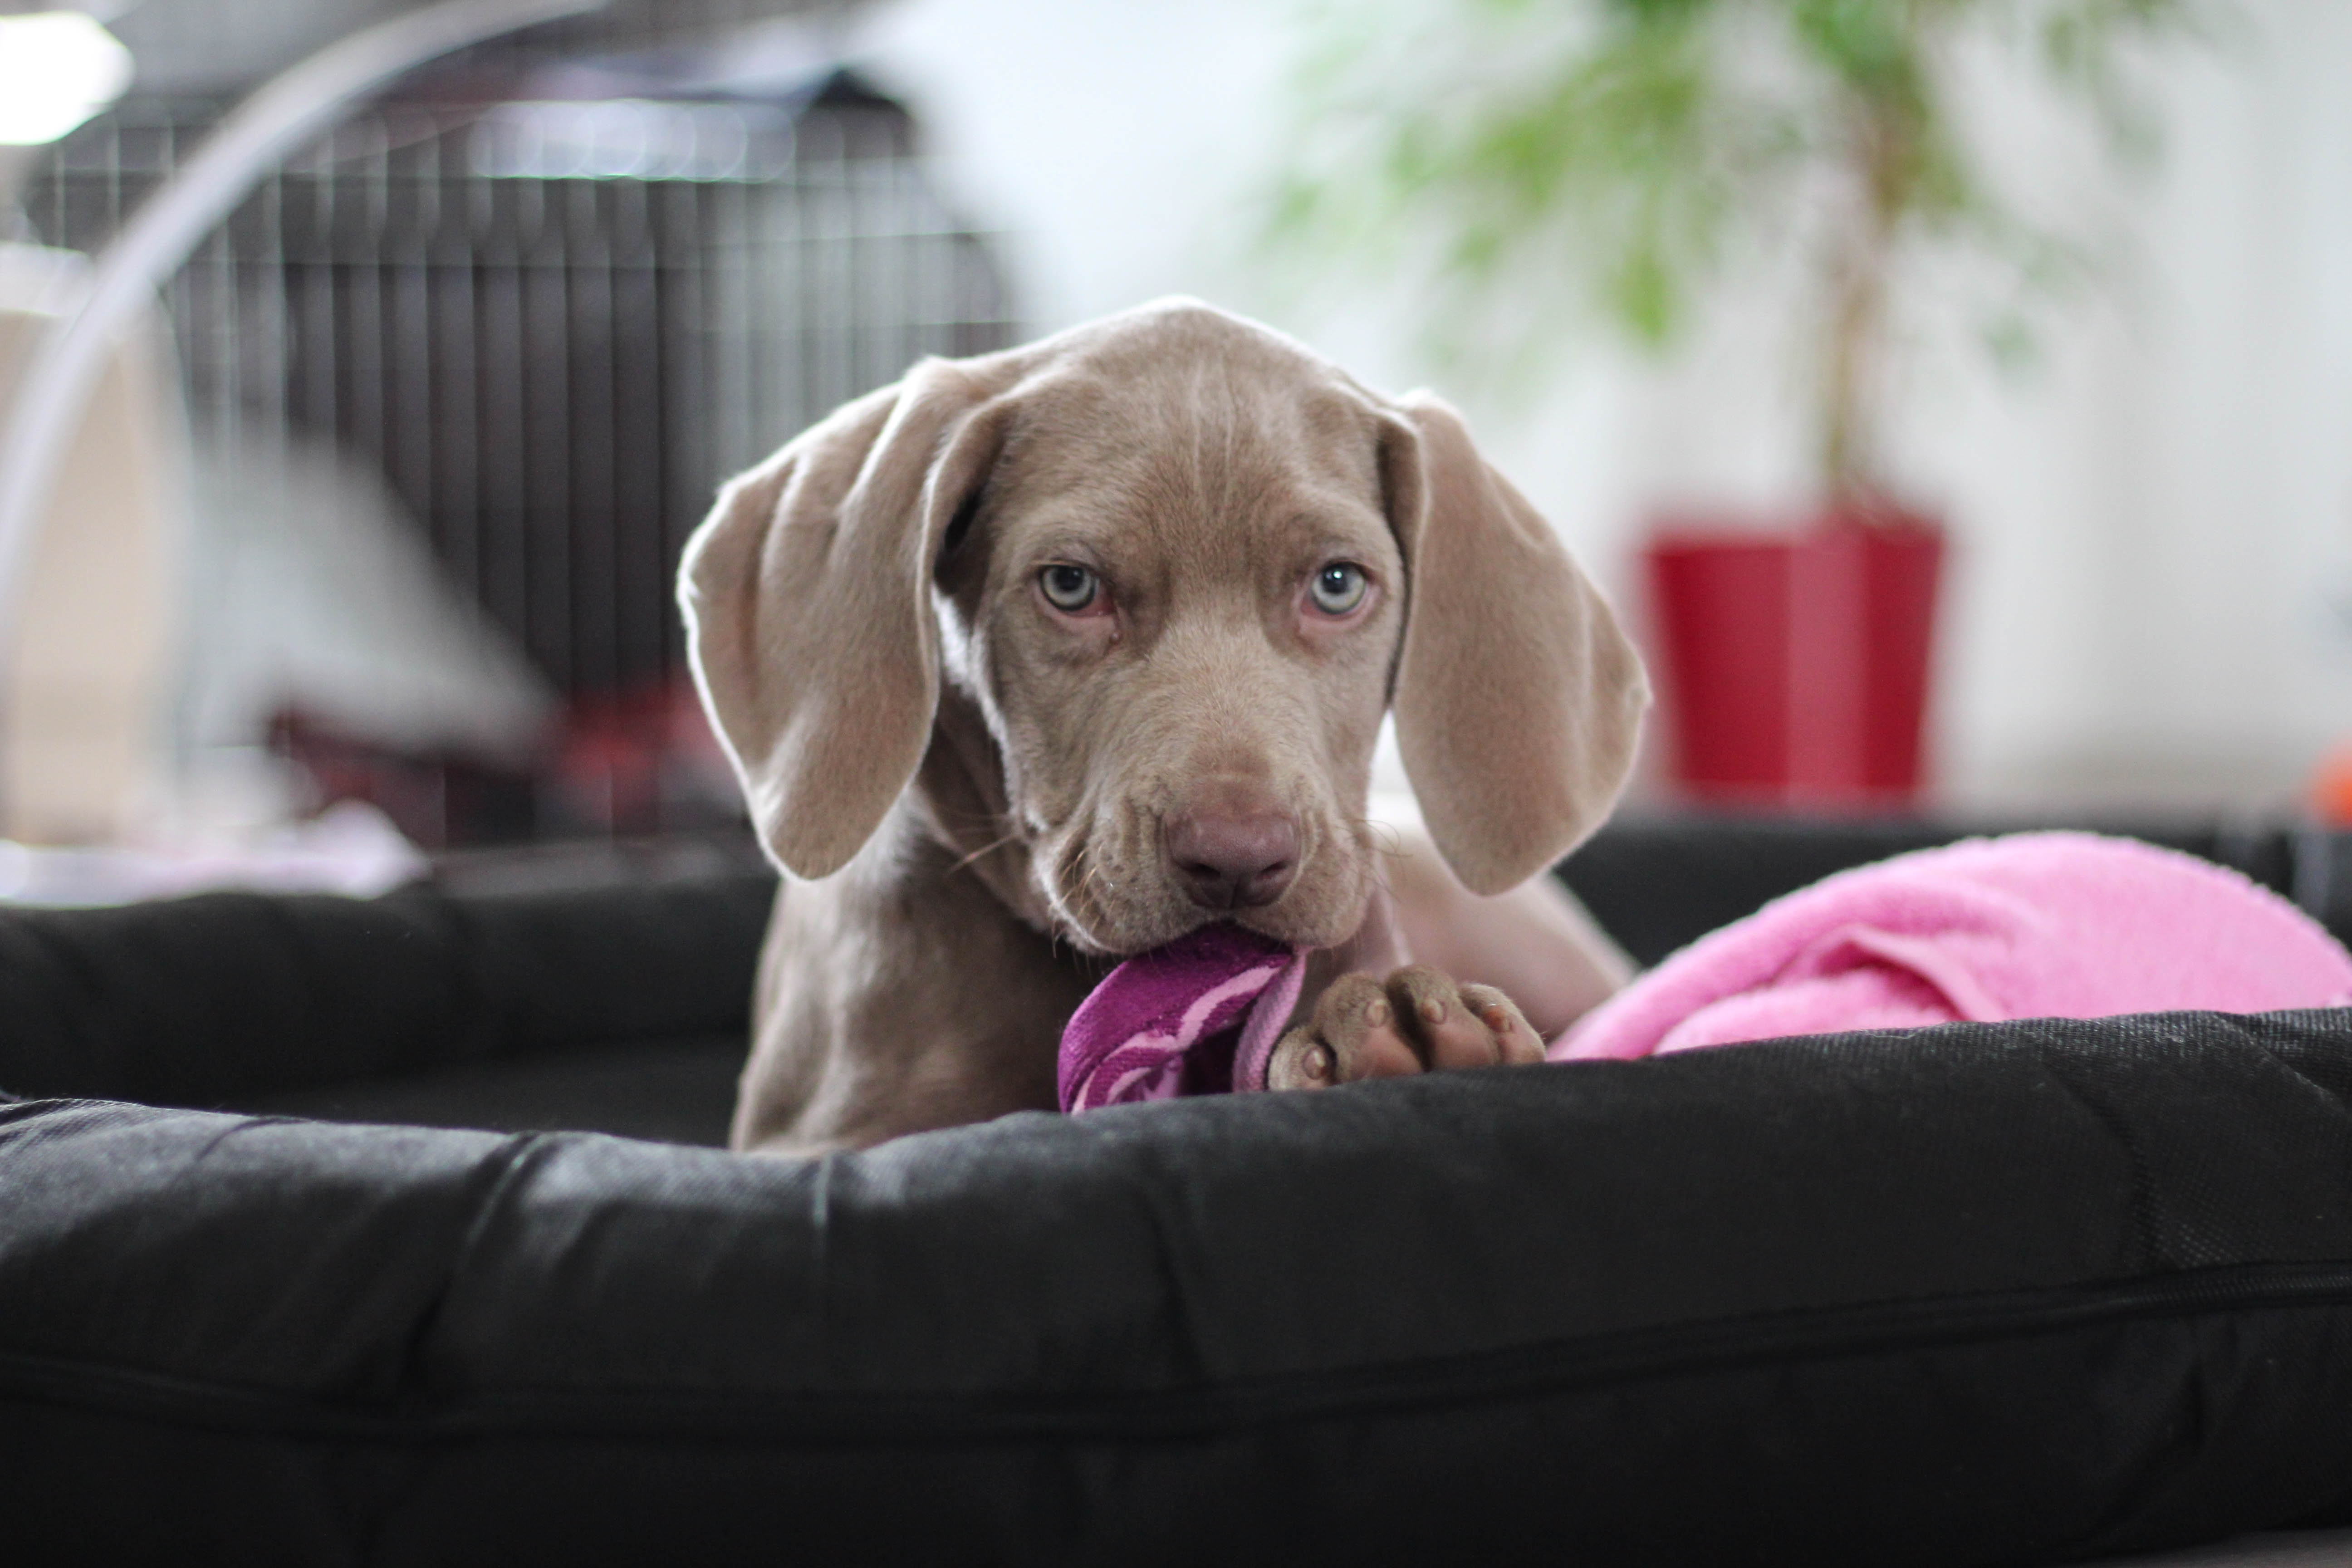
puppy, dog, mammal, towel, weimaraner, snout, vertebrate, labrador retriever, animal portrait, dog like mammal